Aceh

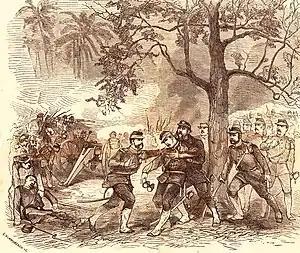
General Köhler, commandant of Dutch troops, died from a shot by an Acehnese sniper during the first attack on Aceh.

After the Portuguese occupation of Malacca in 1511, many Islamic traders passing the Malacca Straits shifted their trade to Banda Aceh and increased the Acehnese rulers' wealth. During the reign of Sultan Iskandar Muda in the 17th century, Aceh's influence extended to most of Sumatra and the Malay Peninsula. Aceh allied itself with the Ottoman Empire and the Dutch East India Company in their struggle against the Portuguese and the Johor Sultanate. Acehnese military power waned gradually thereafter, and Aceh ceded its territory of Pariaman in Sumatra to the Dutch in the 18th century.